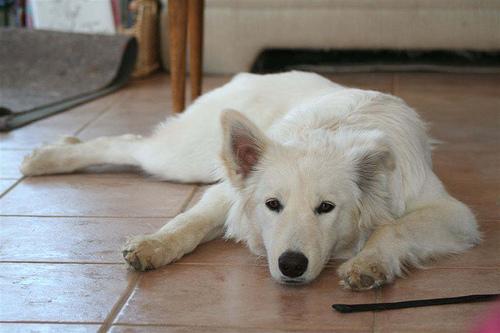
Breed: samoyed